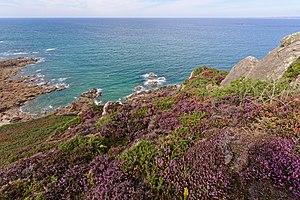
Le Trégor finistérien ou encore Trégor morlaisien est la partie occidentale de l'ancien évêché de Tréguier faisant aujourd'hui partie du département du Finistère, alors que le reste du Trégor se trouve dans le département des Côtes-d'Armor.